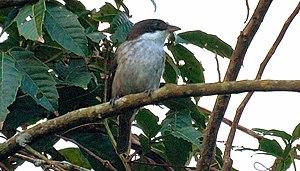
Le Pleureur de Porto Rico, également appelé Tangara de Porto Rico, est une espèce de petit passereaux endémique de l’archipel de Porto Rico. C’est le seul membre du genre Nesospingus.